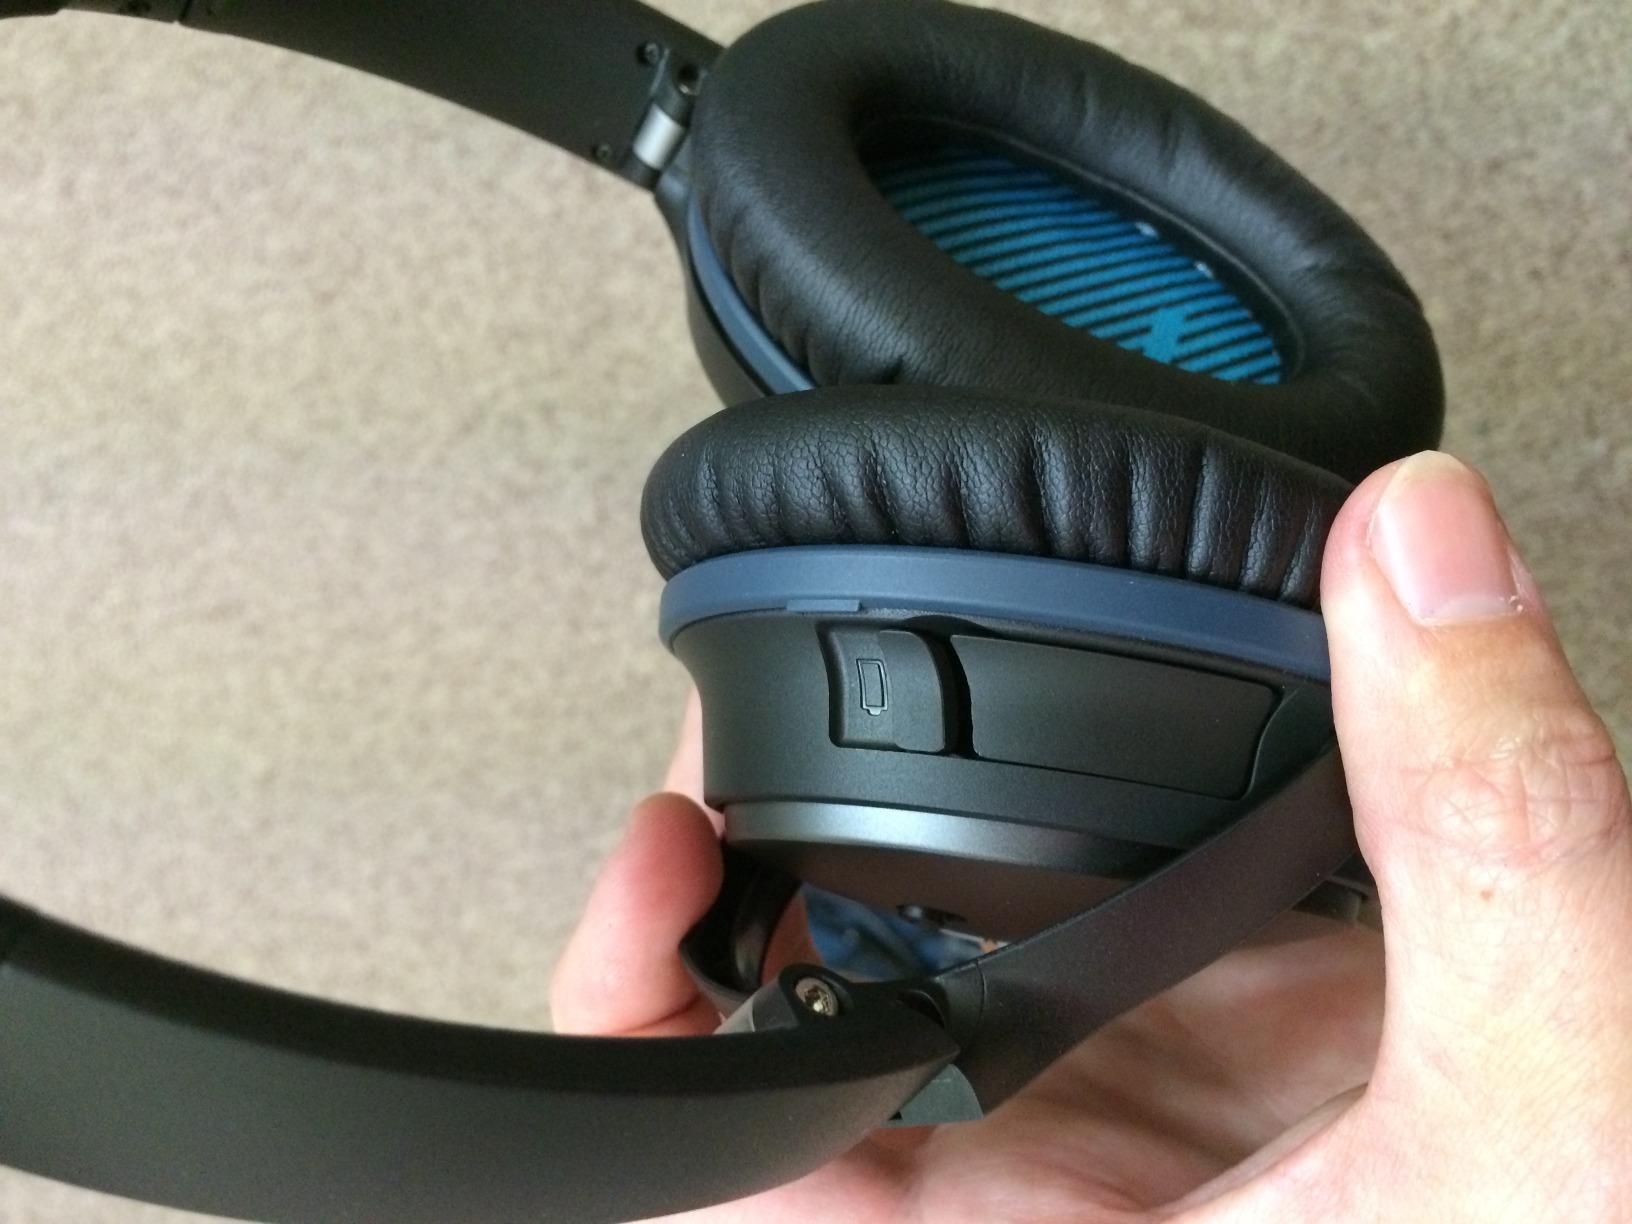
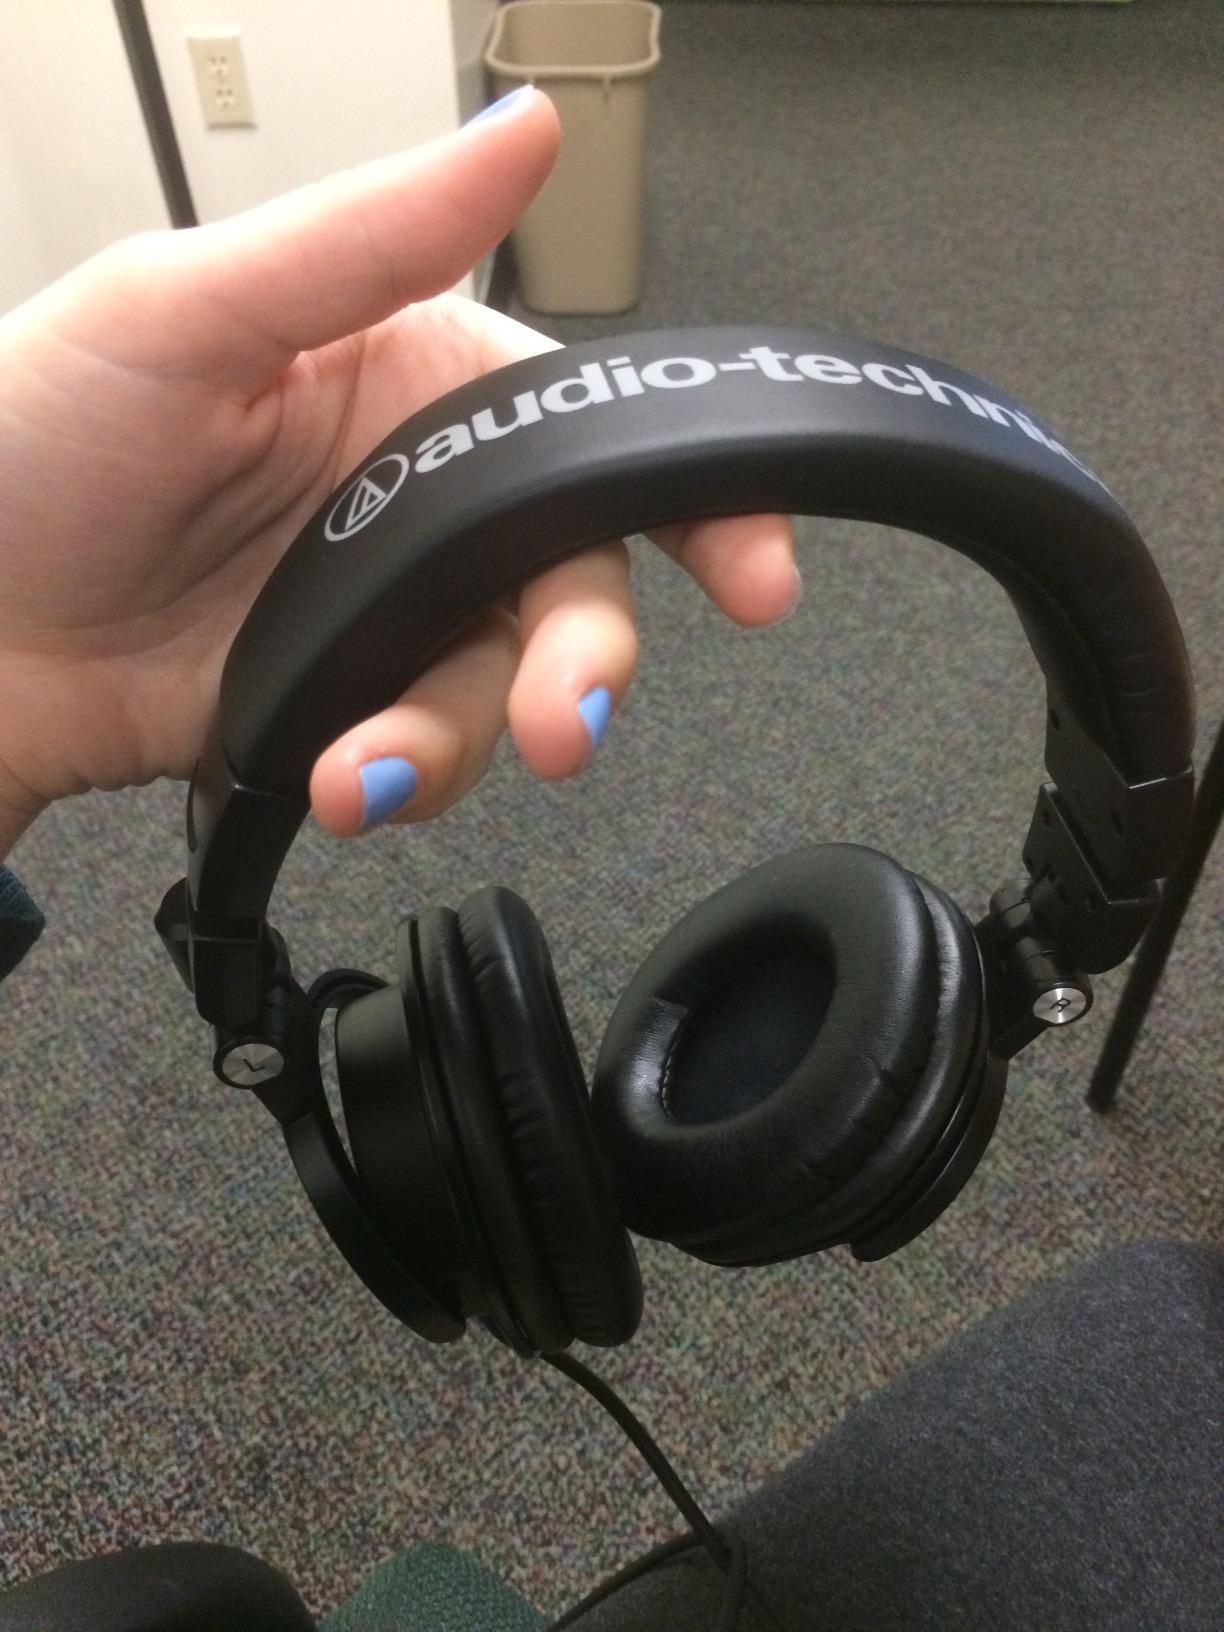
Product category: headphones
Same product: no